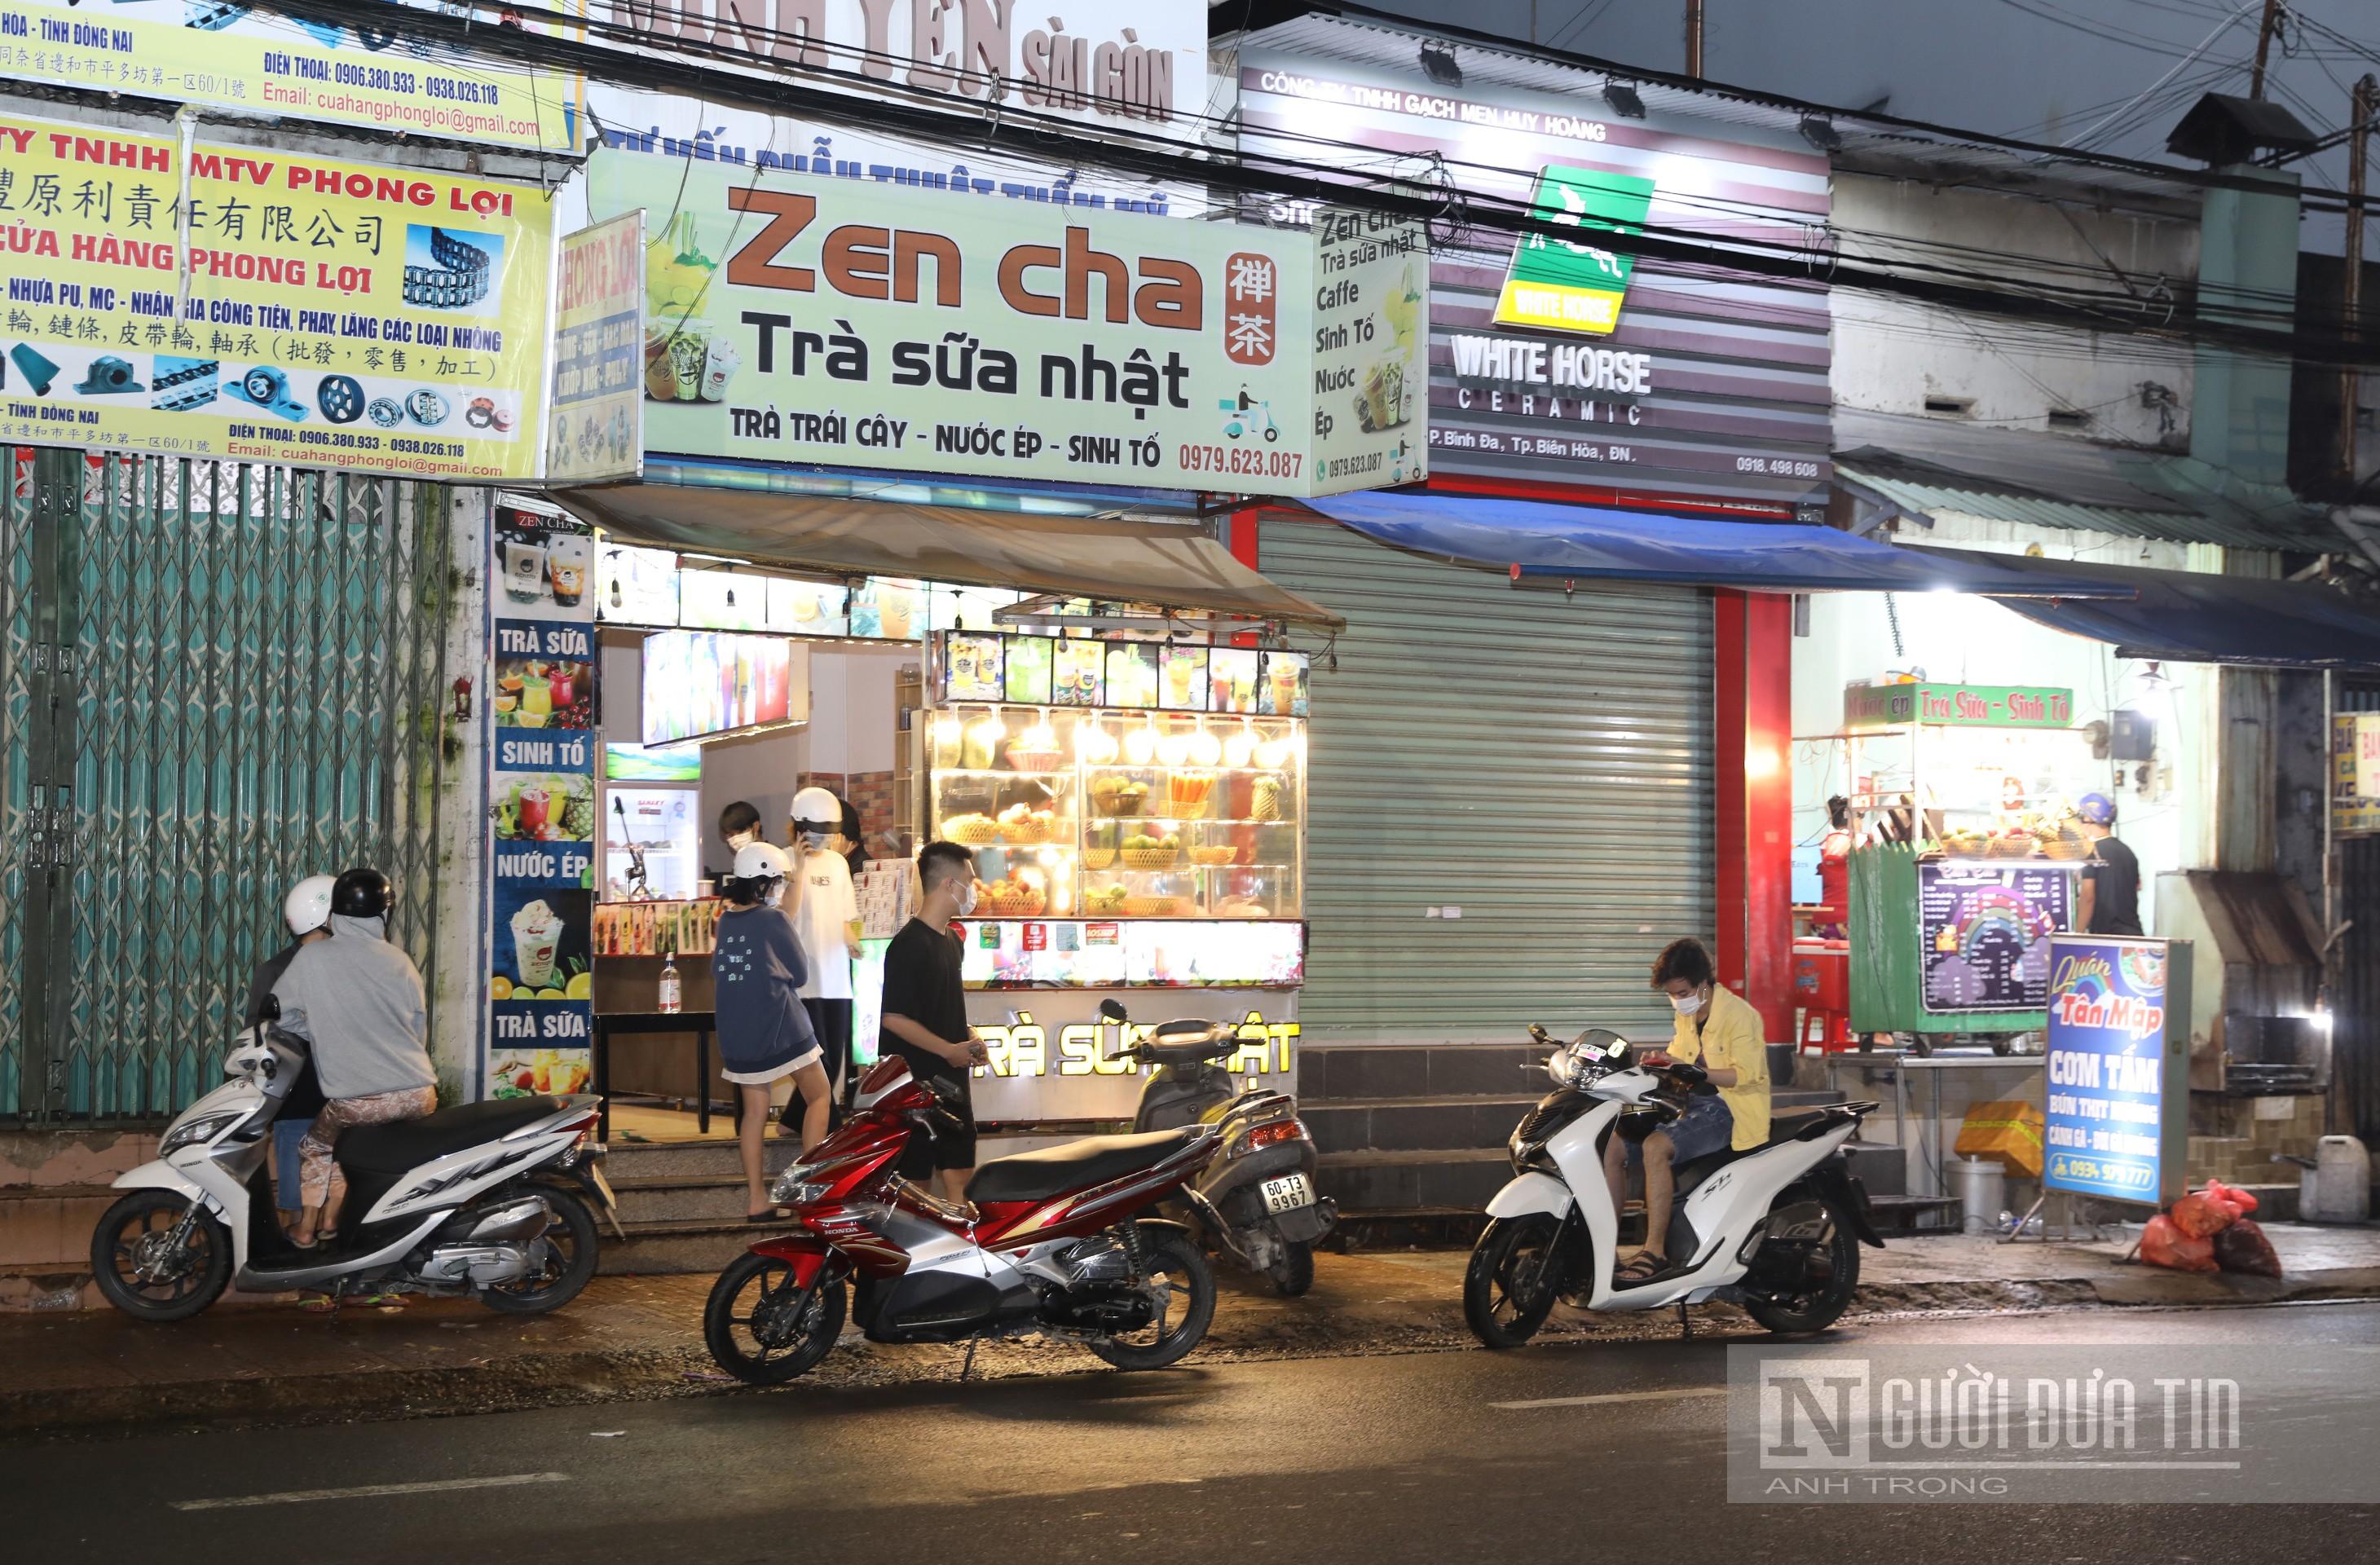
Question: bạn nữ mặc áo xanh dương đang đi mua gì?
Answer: mua trà sữa